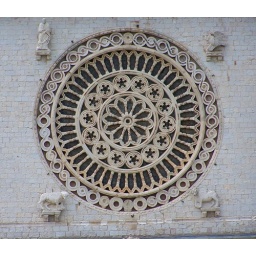
Roosvenster in de voorgevel van de bovenkerk.Rosone della fasciata della chiesa superiore.     Rose-window in the facade of the upper church.